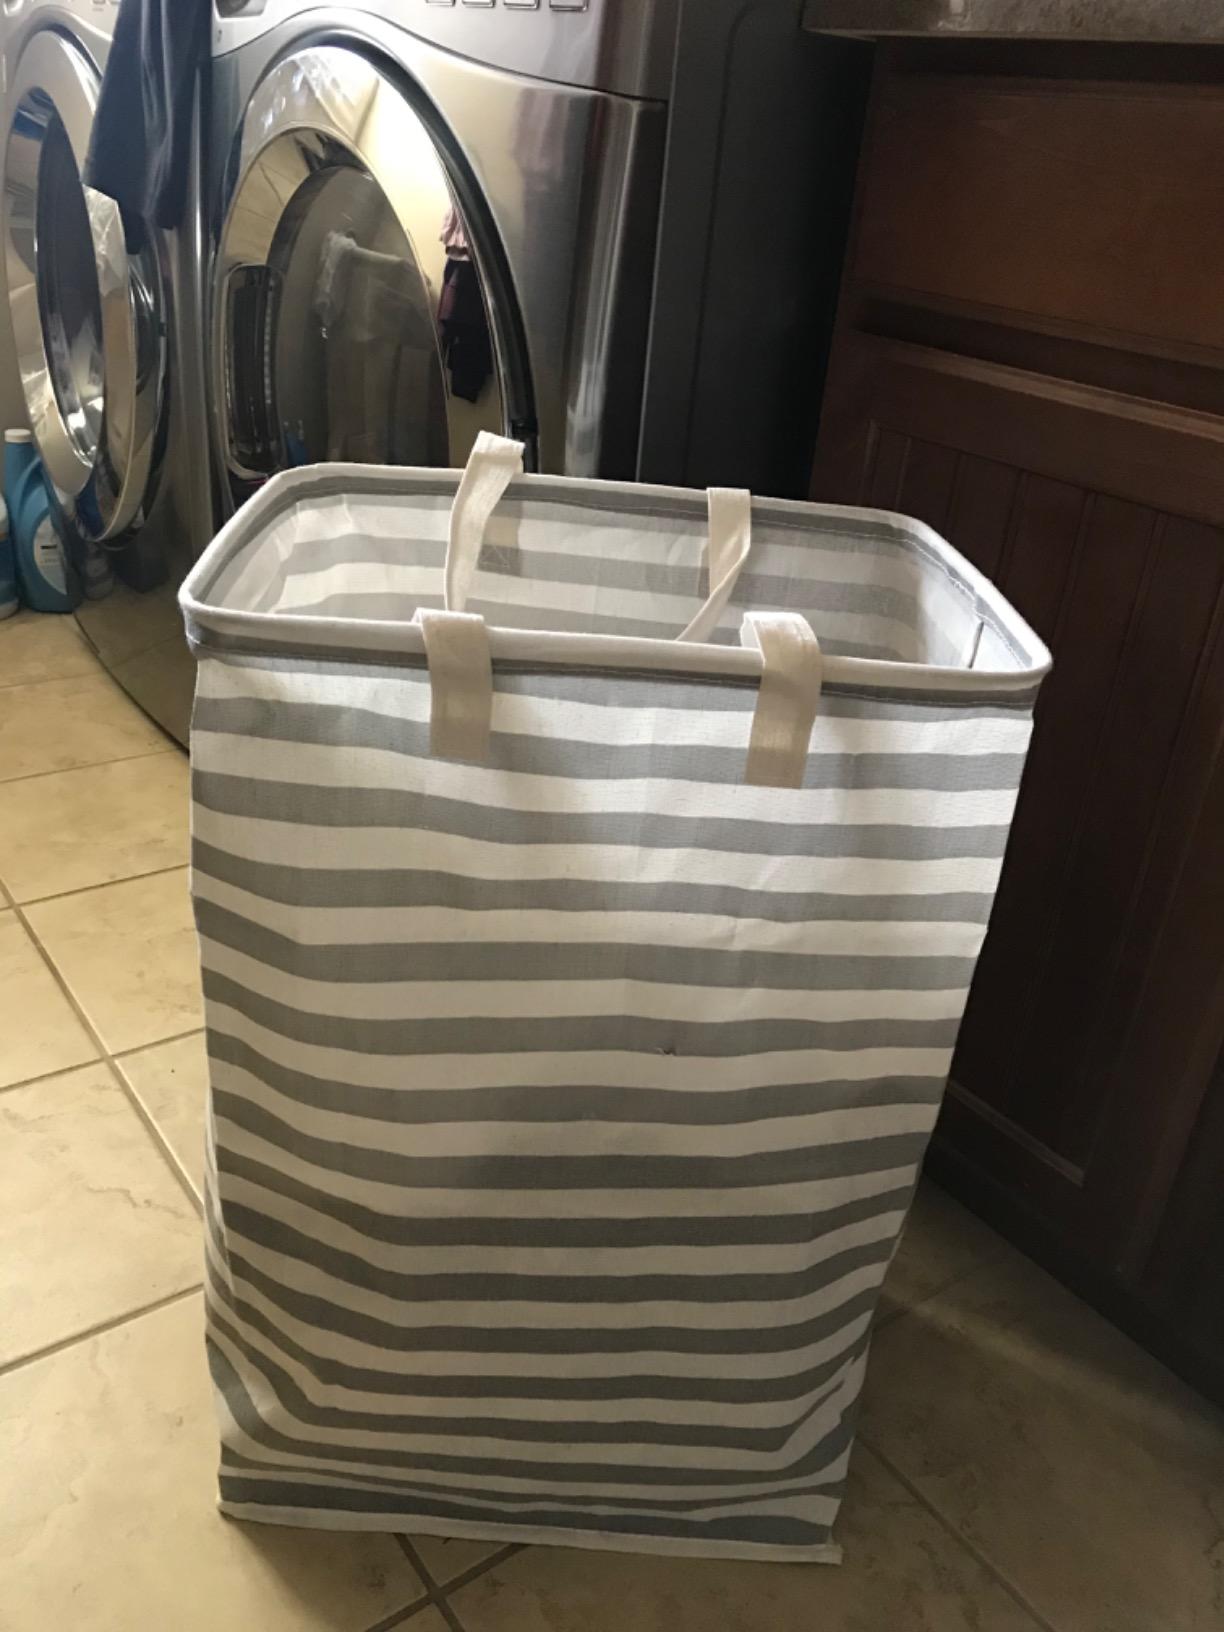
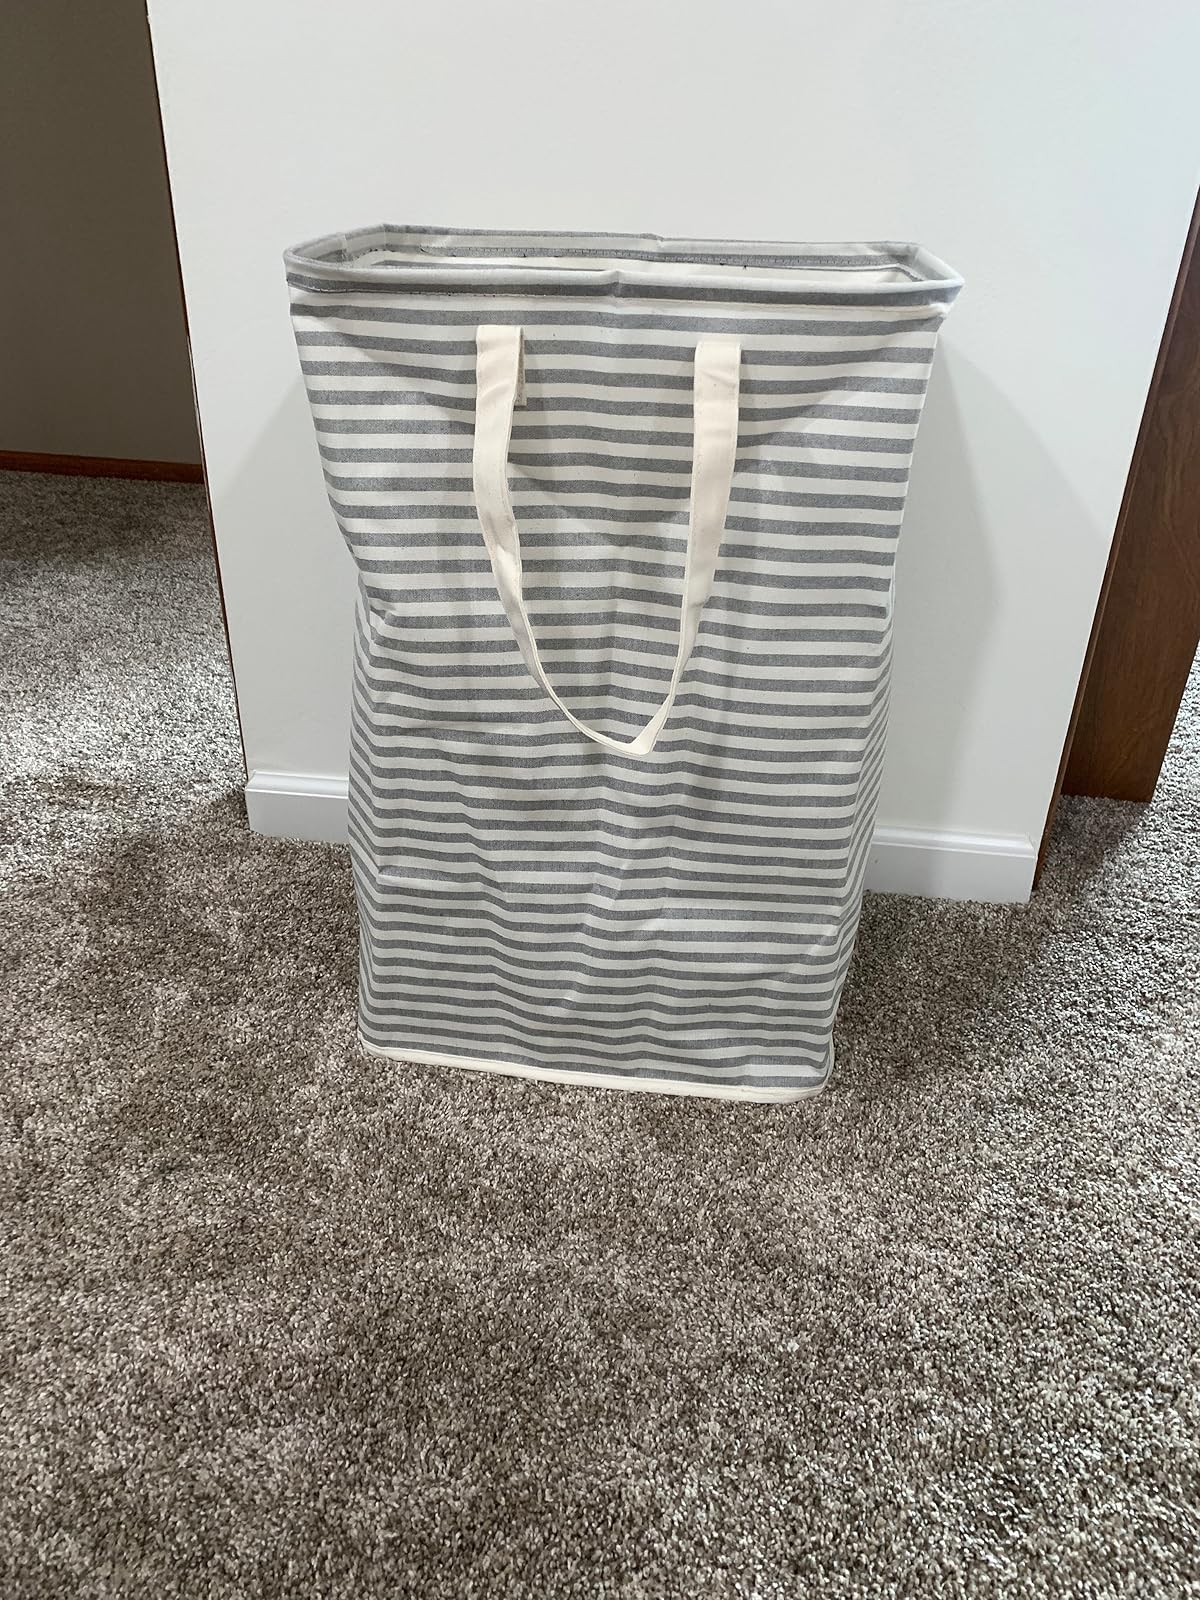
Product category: items_hamper
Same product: no